Phoenix Mercury

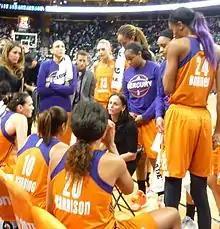
Coaches Julie Hairgrove, Todd Troxel (left to right) and head coach Sandy Brondello (seated) in a timeout during the 2016 WNBA semifinals.

Currently, Mercury games are broadcast on "Arizona's Family", a group of Phoenix television stations (KPHO-TV, KTVK and KPHE-LD) owned by Gray Television. KTVK will carry at least 13 Mercury games per season, with the remaining games on KPHE.